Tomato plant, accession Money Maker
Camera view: horizontal (90 deg, fisheye); turntable rotation: 30 degrees
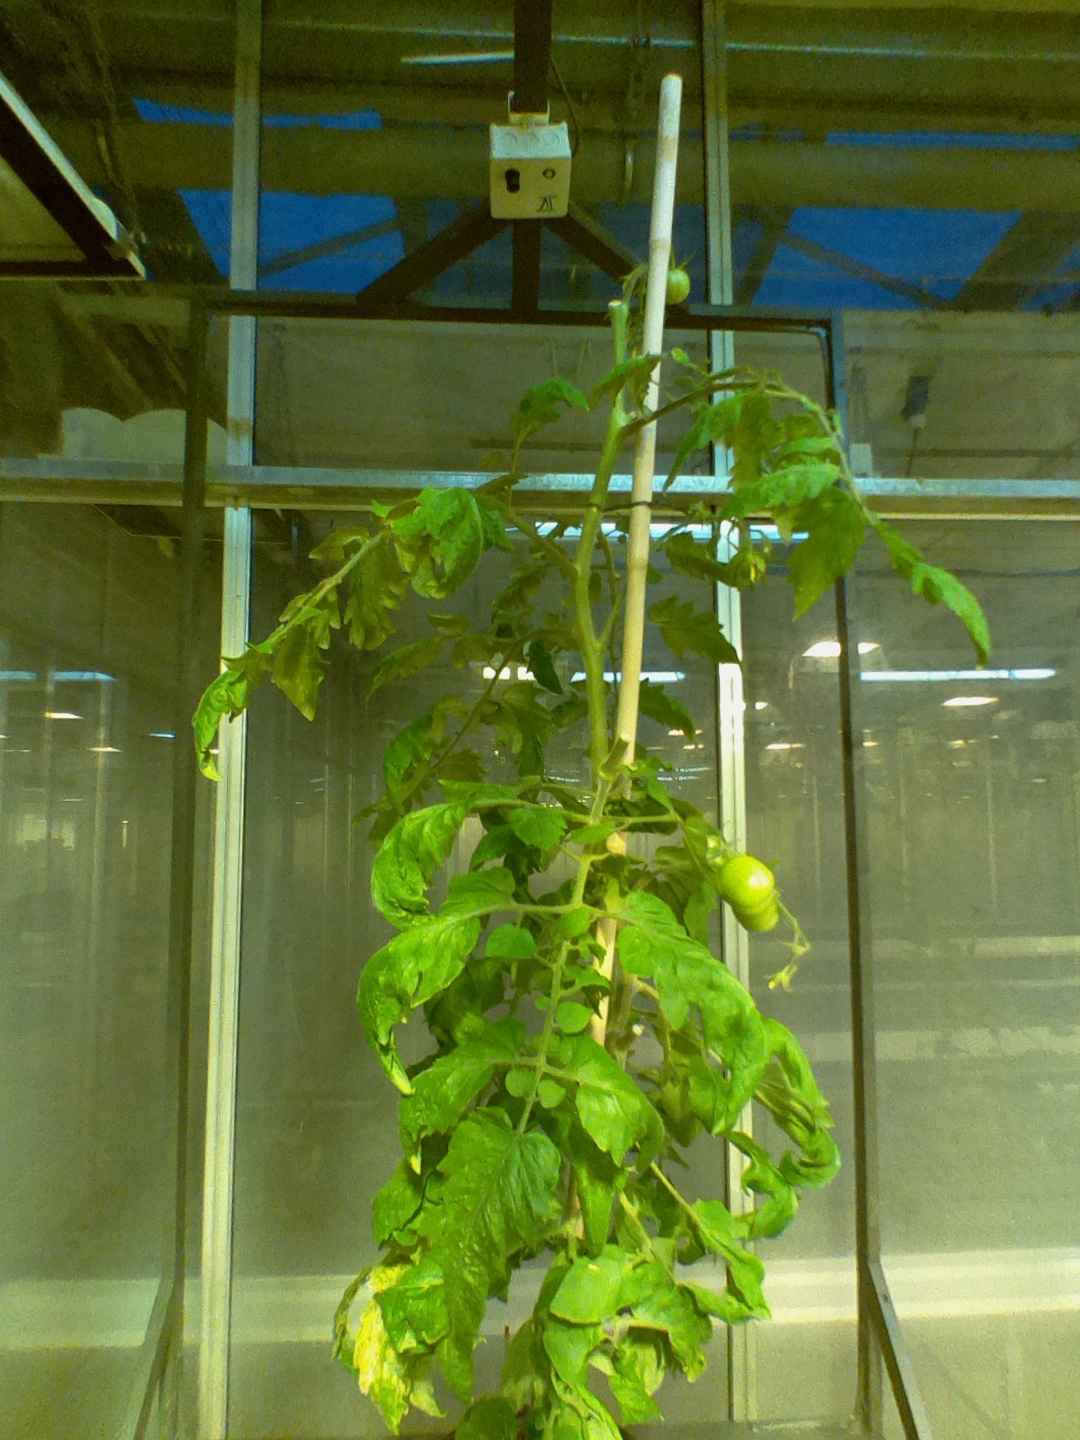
BBCH growth stage 78: 80% -90% of final fruit size